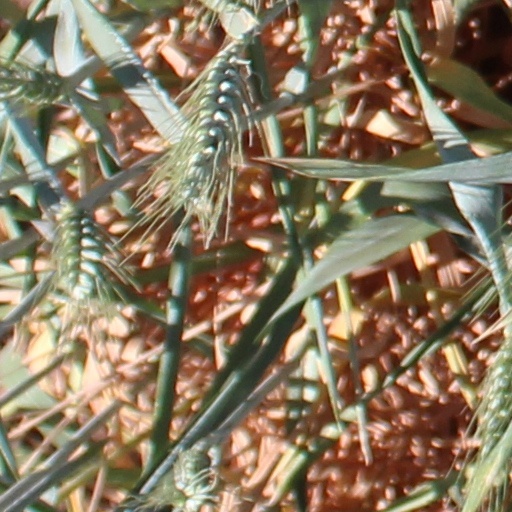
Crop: wheat